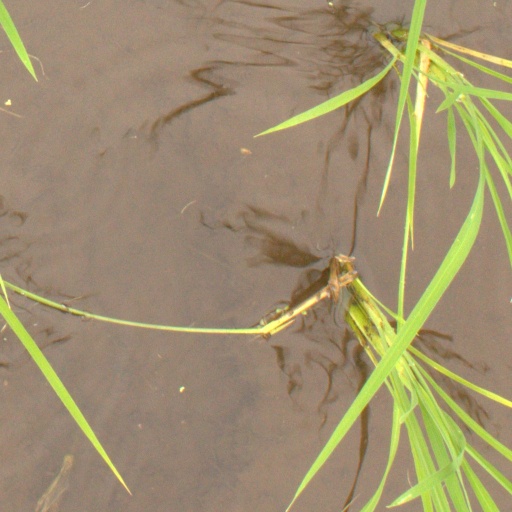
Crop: rice